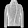
Label: Coat